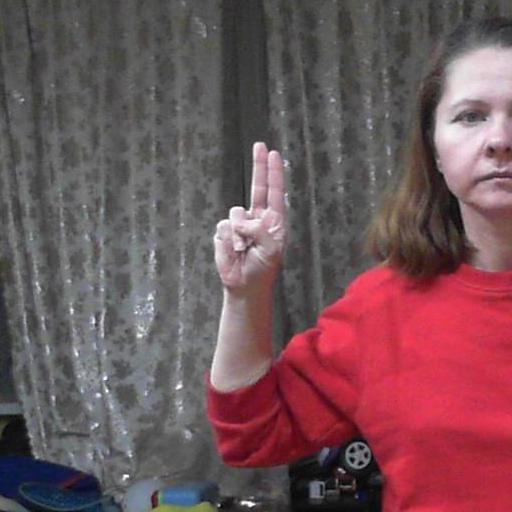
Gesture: two_up